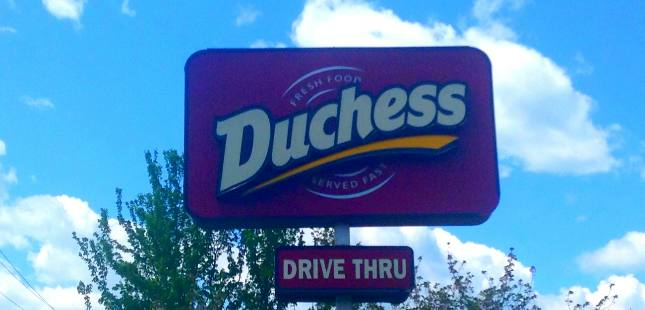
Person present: No